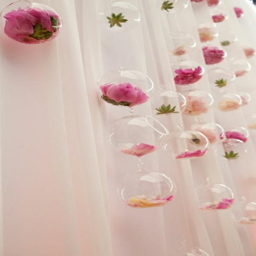
pink hanging floral decor , perfect for a backdrop .